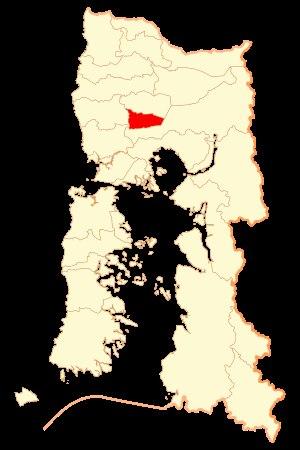
Llanquihue est une ville et une commune du Chili située dans la province de Llanquihue, dans la région des Lacs.